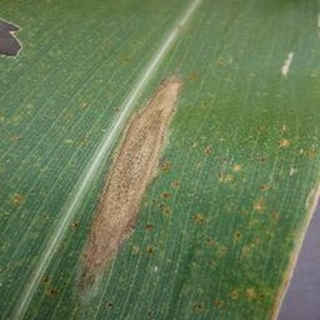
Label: corn_northern_leaf_blight